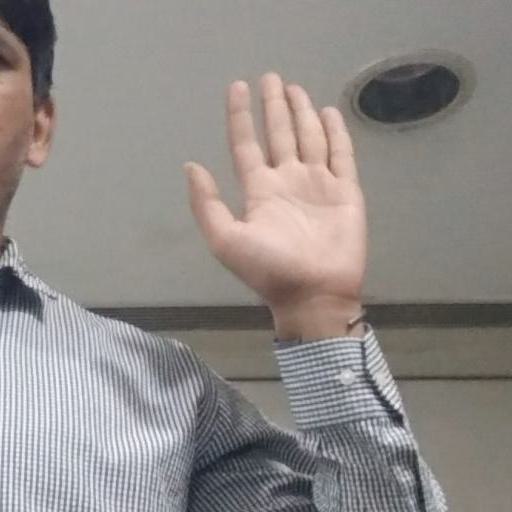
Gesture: stop